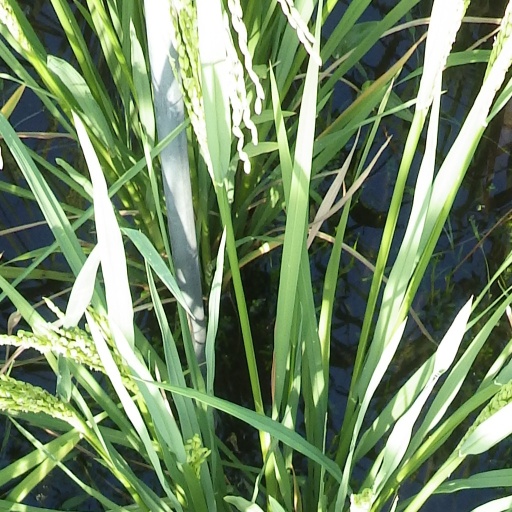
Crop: rice